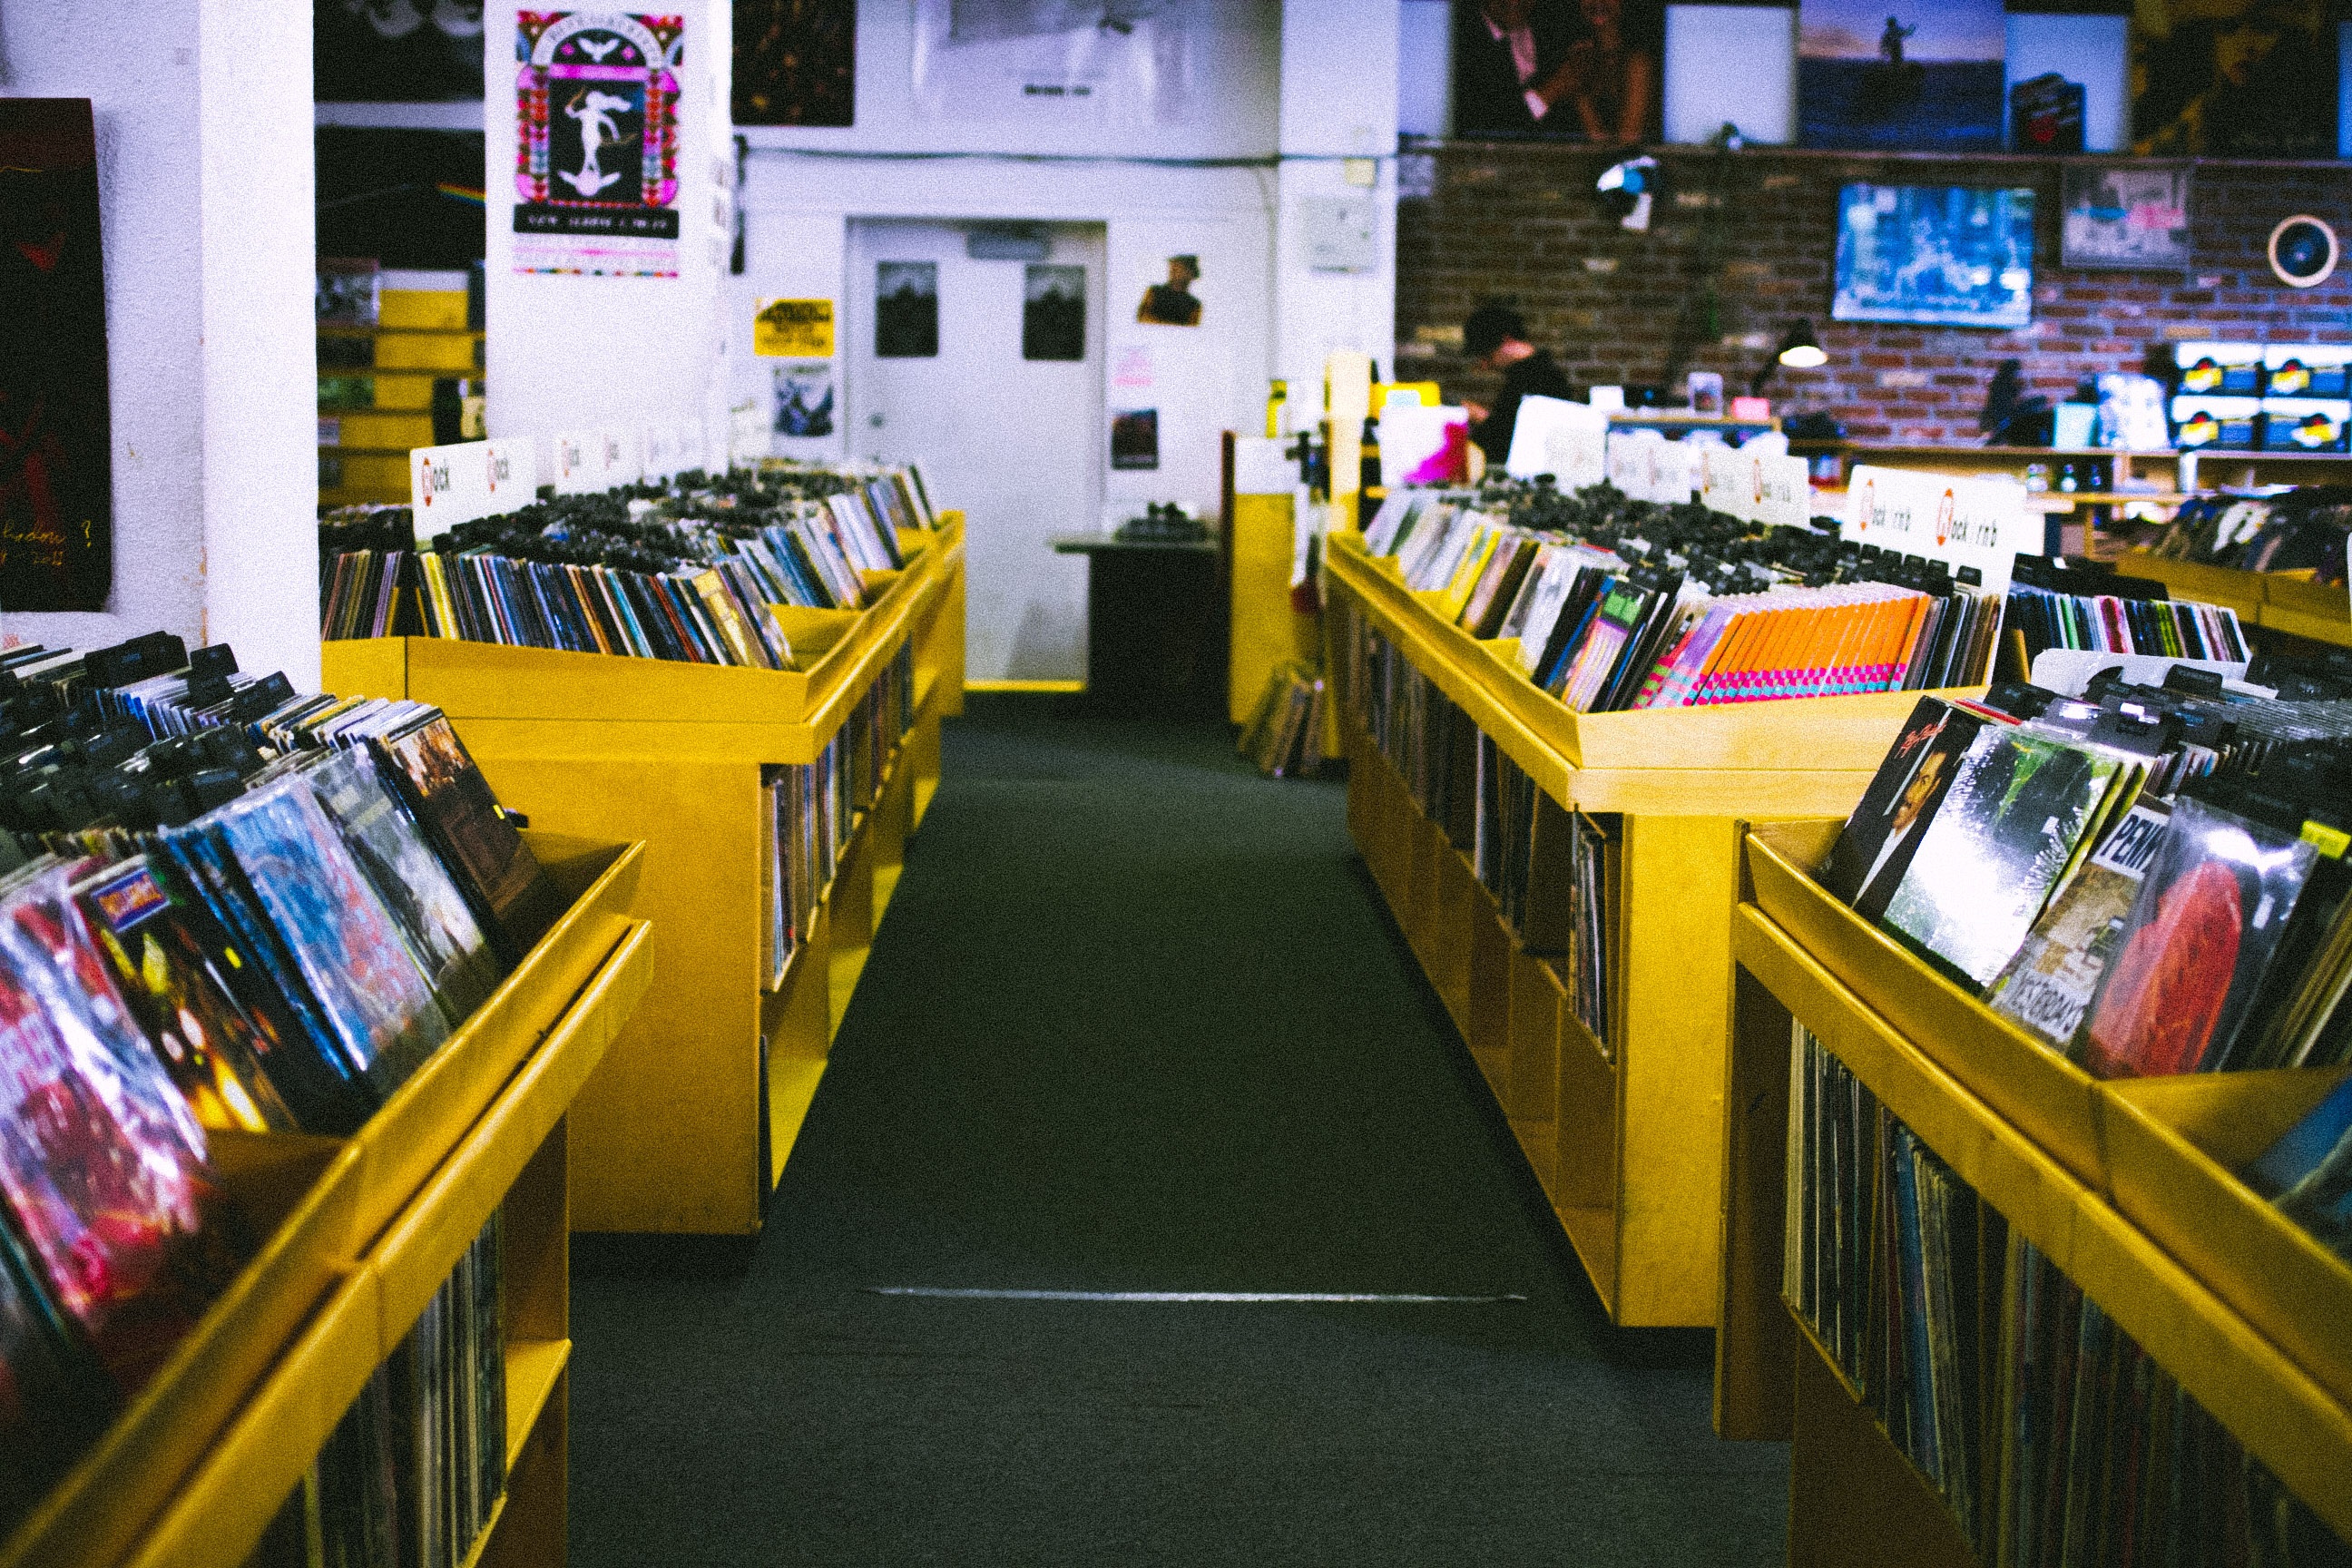
music, restaurant, records, albums, vinyls, record store